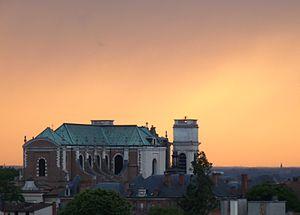
Vue lointaine de la cathédrale de Montauban au coucher de soleil
La cathédrale Notre-Dame-de-l'Assomption de Montauban est une cathédrale catholique française située dans le département de Tarn-et-Garonne.